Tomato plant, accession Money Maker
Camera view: bottom (45 deg); turntable rotation: 180 degrees
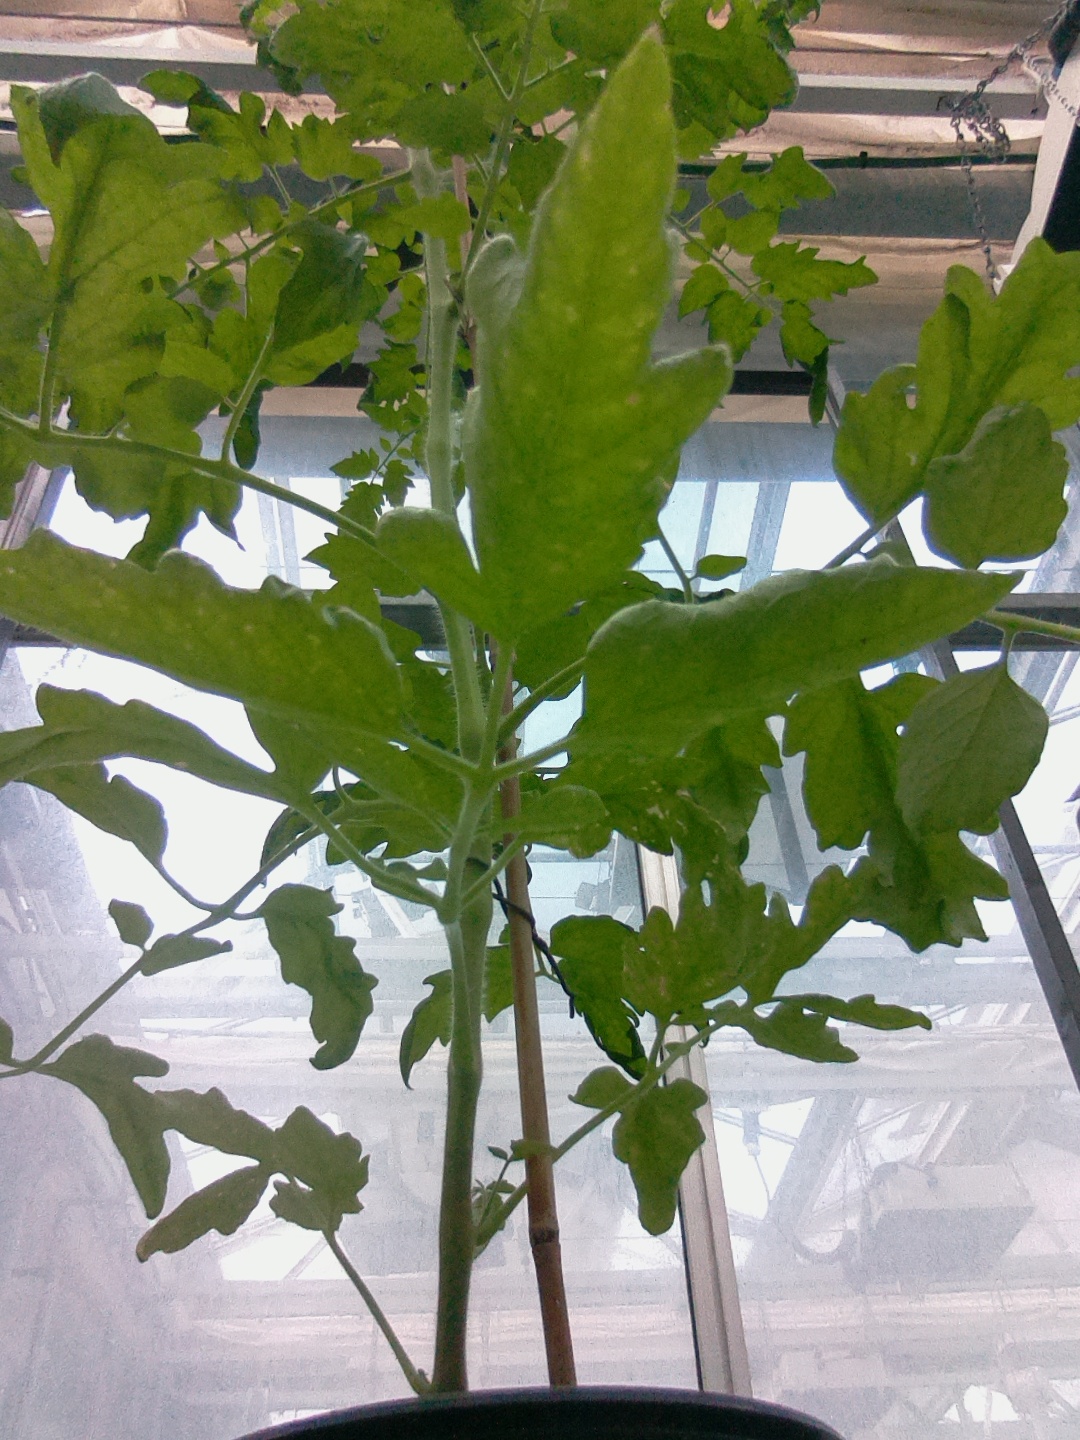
BBCH growth stage 68: Full flowering, 80%-90% of flowers open, more petals falling